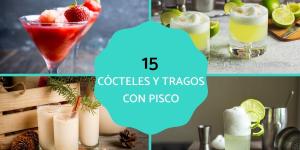
cocteles y tragos con pisco